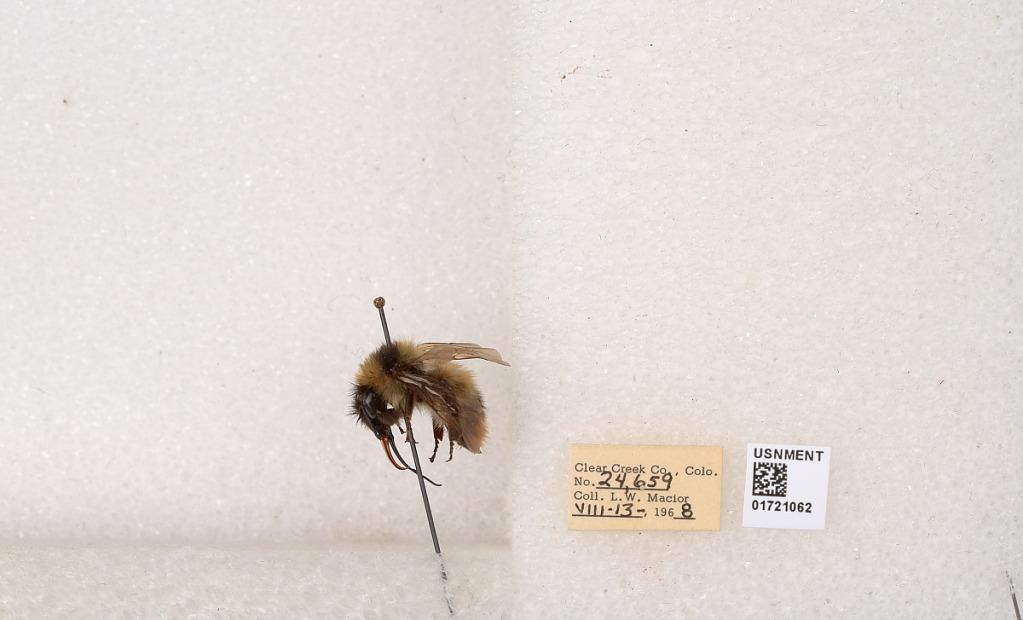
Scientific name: Bombus kirbyellus
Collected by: L. Macior
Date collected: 1968-8-13
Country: United States
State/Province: Colorado
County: Clear Creek
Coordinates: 39.6891, -105.644